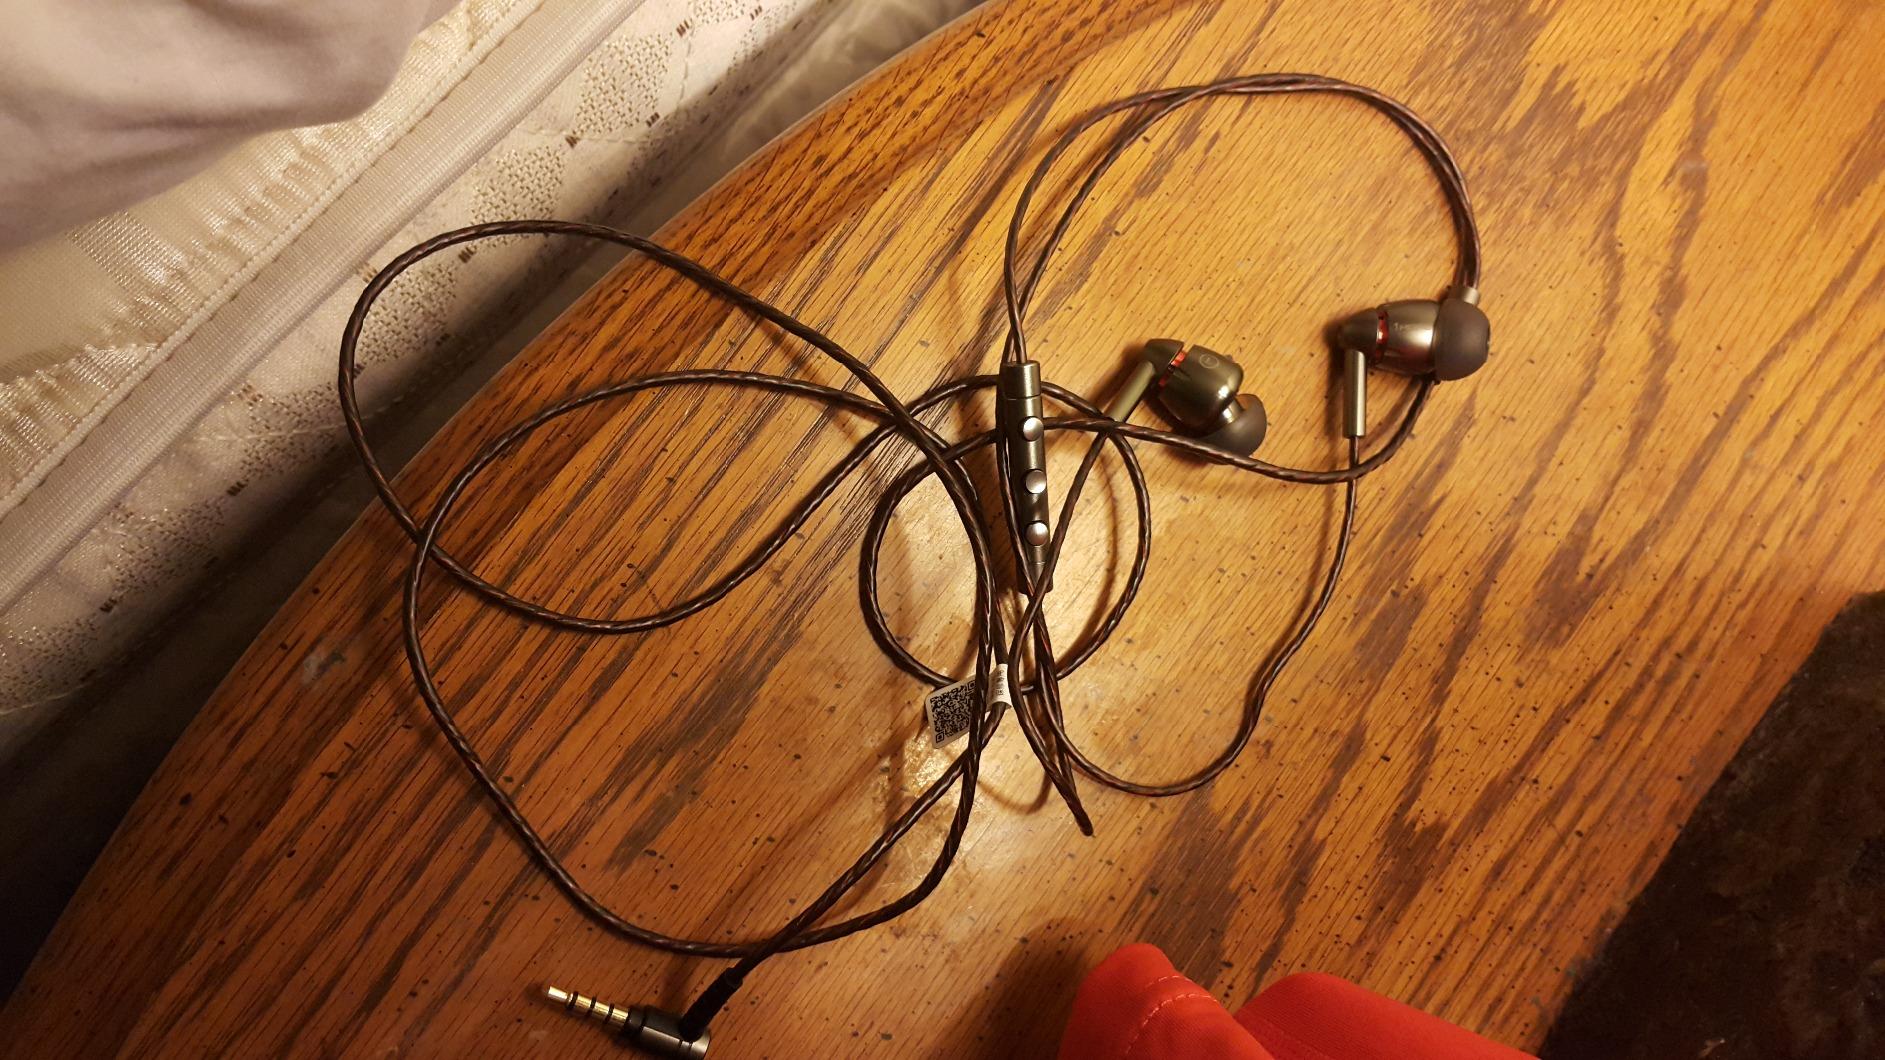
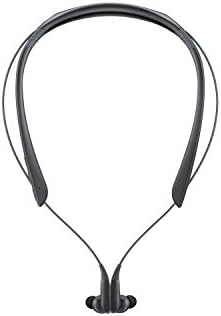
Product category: headphones
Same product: no